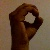
The image shows a hand gesture representing the letter 'O' in Indian Sign Language.